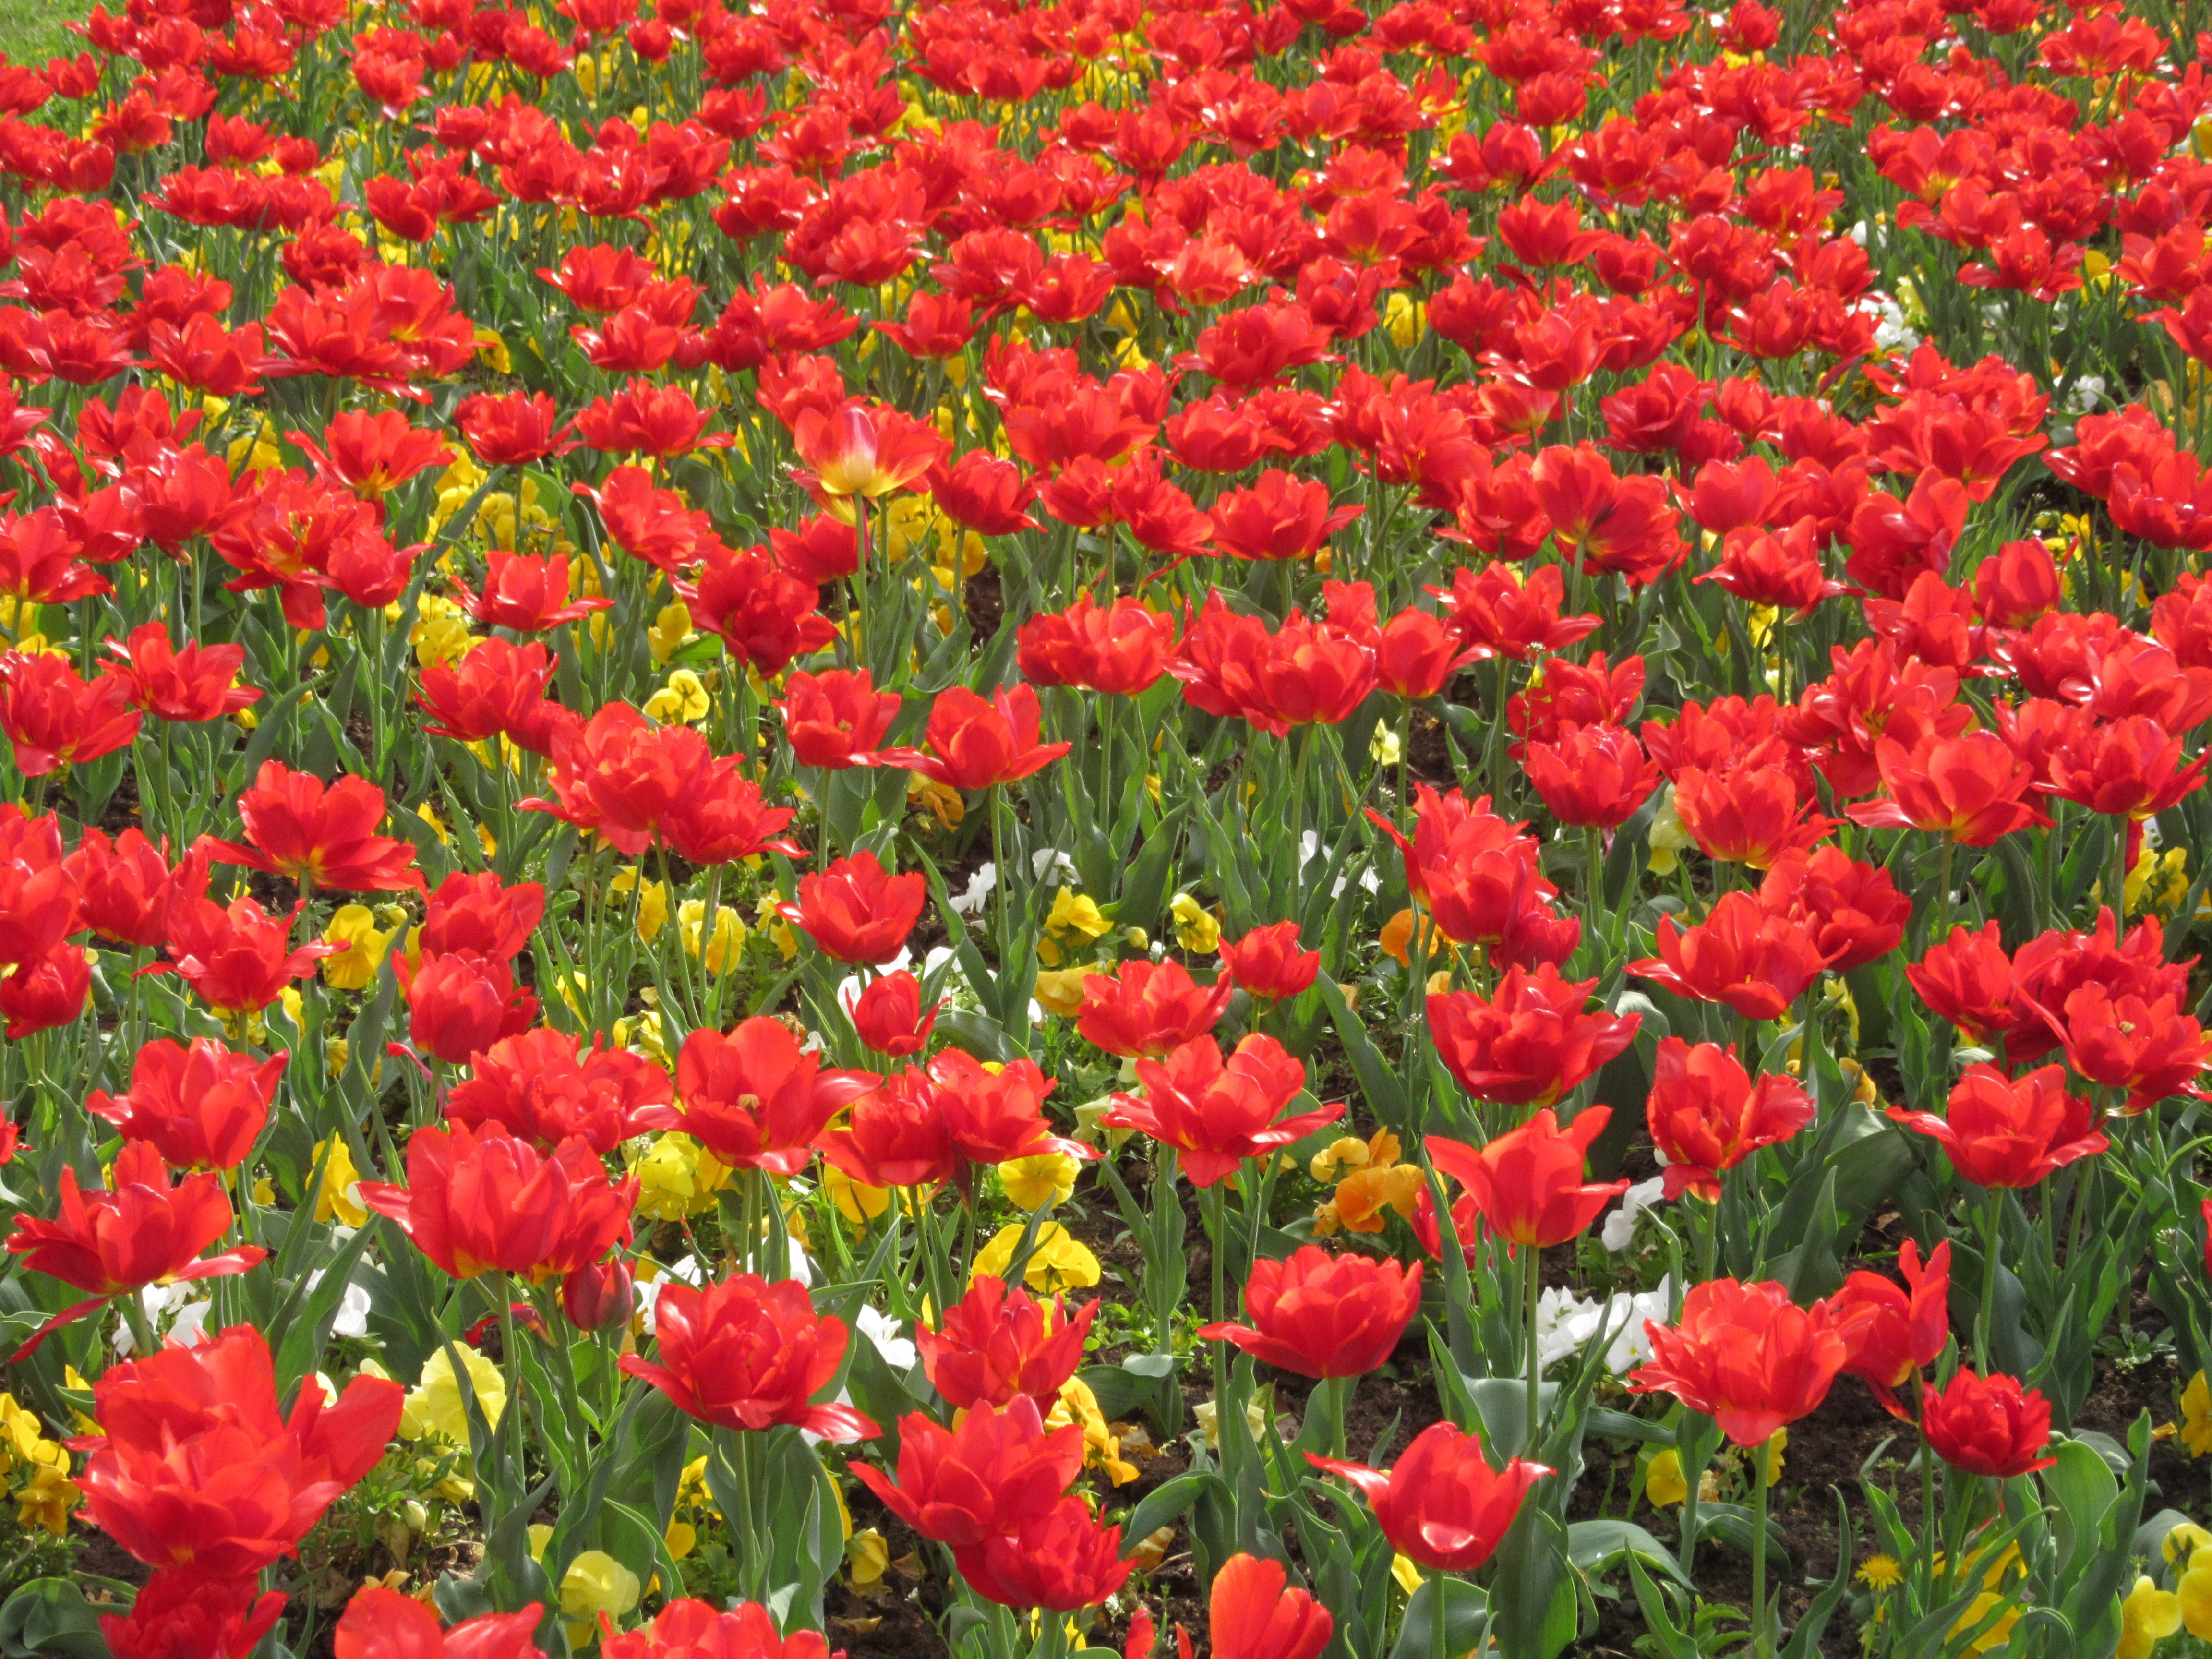
nature, plant, field, flower, petal, floral, tulip, spring, red, natural, botany, garden, freshness, flowers, flowering plant, lily family, annual plant, land plant